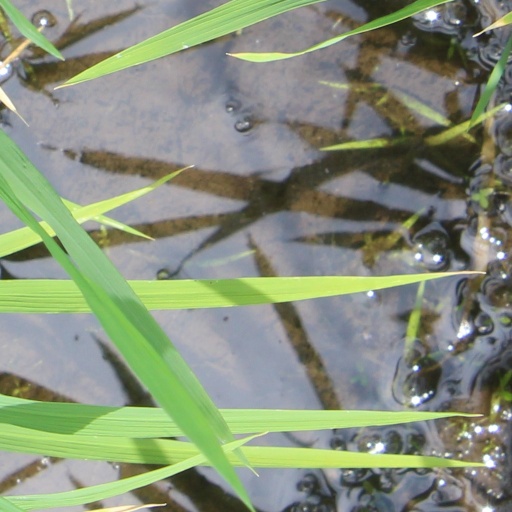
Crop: rice